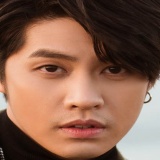
ca sĩ Noo Phước Thịnh